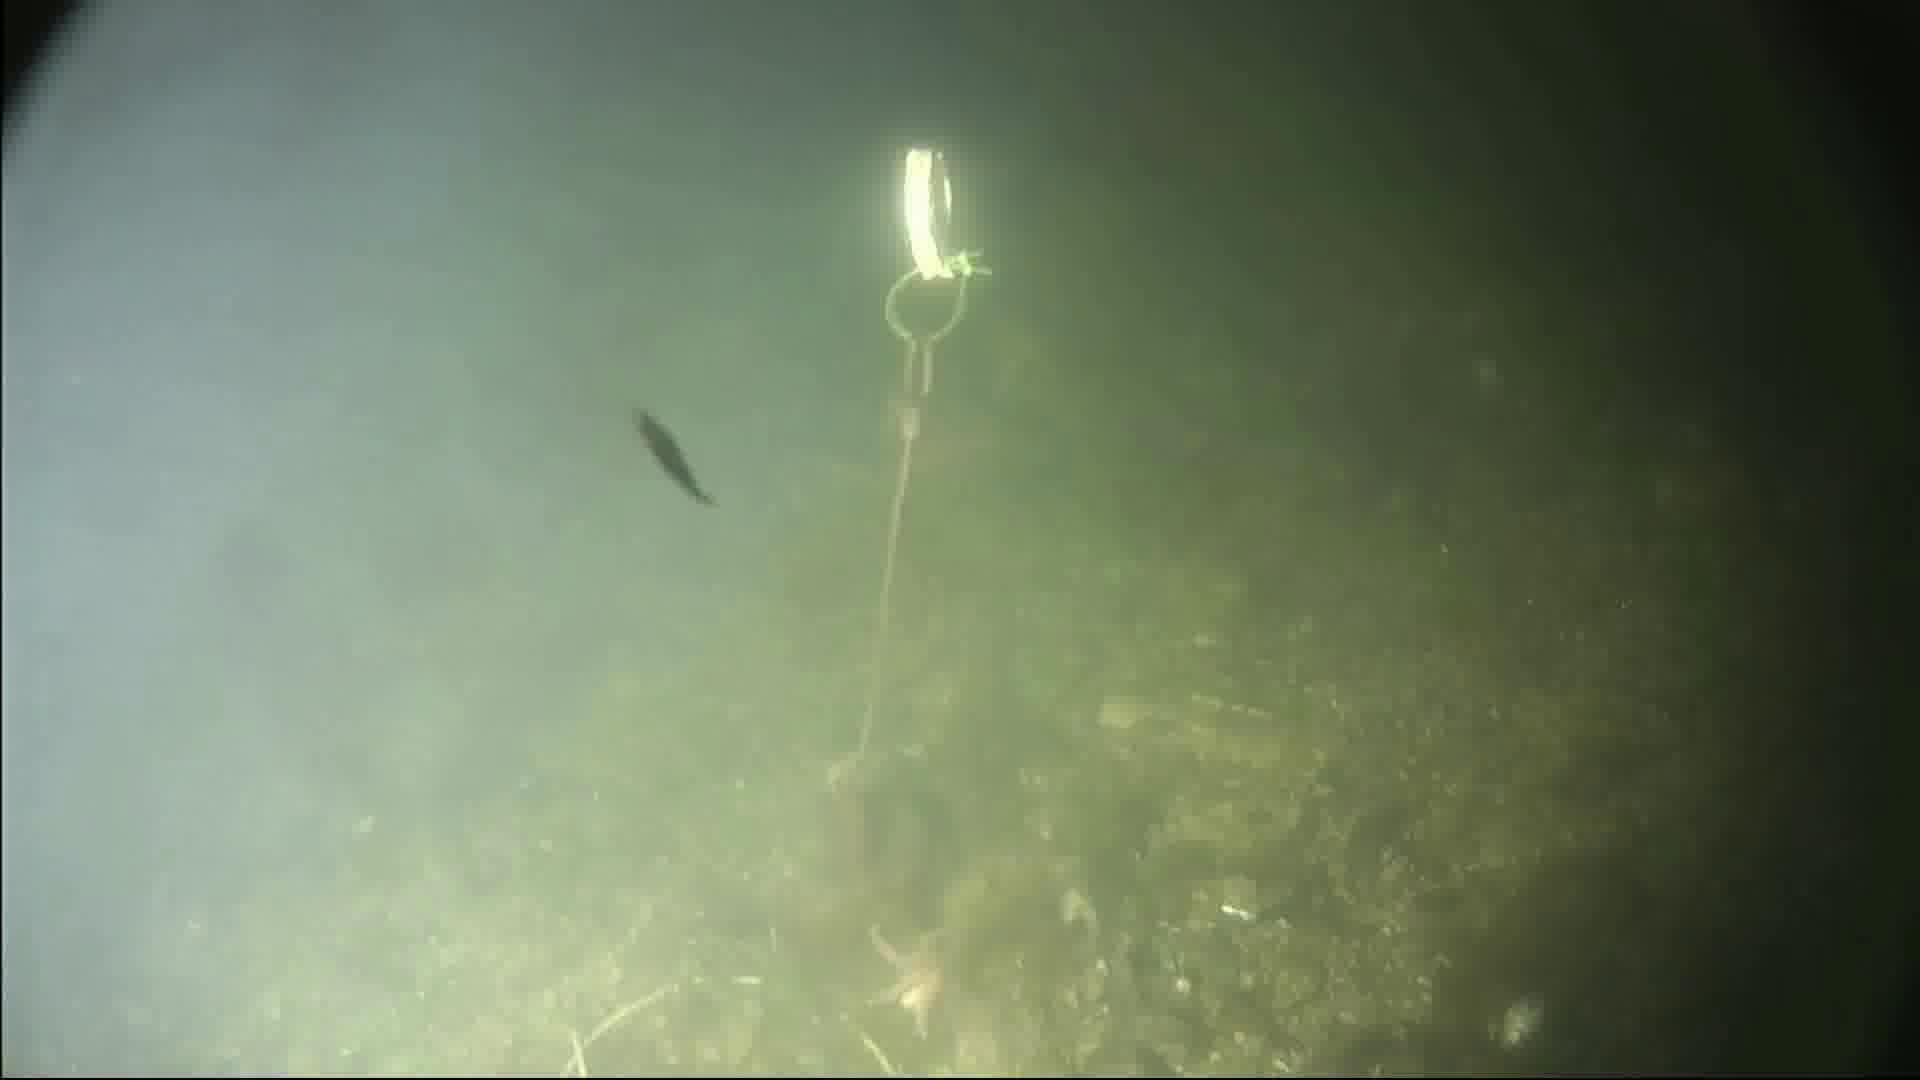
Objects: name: starfish
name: small_fish